The Curragh

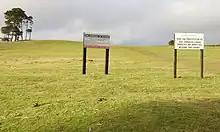
The Curragh with warning signs

It was a common site for mustering the armies of the Pale (see Essex in Ireland). During the 1798 Rebellion there was a massacre in the Curragh at Gibbet Rath. The Curragh Camp is now located there, where the Irish Defence Forces undergo training.